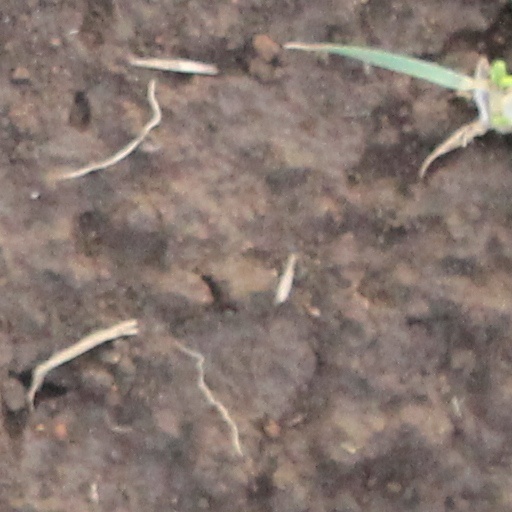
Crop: wheat